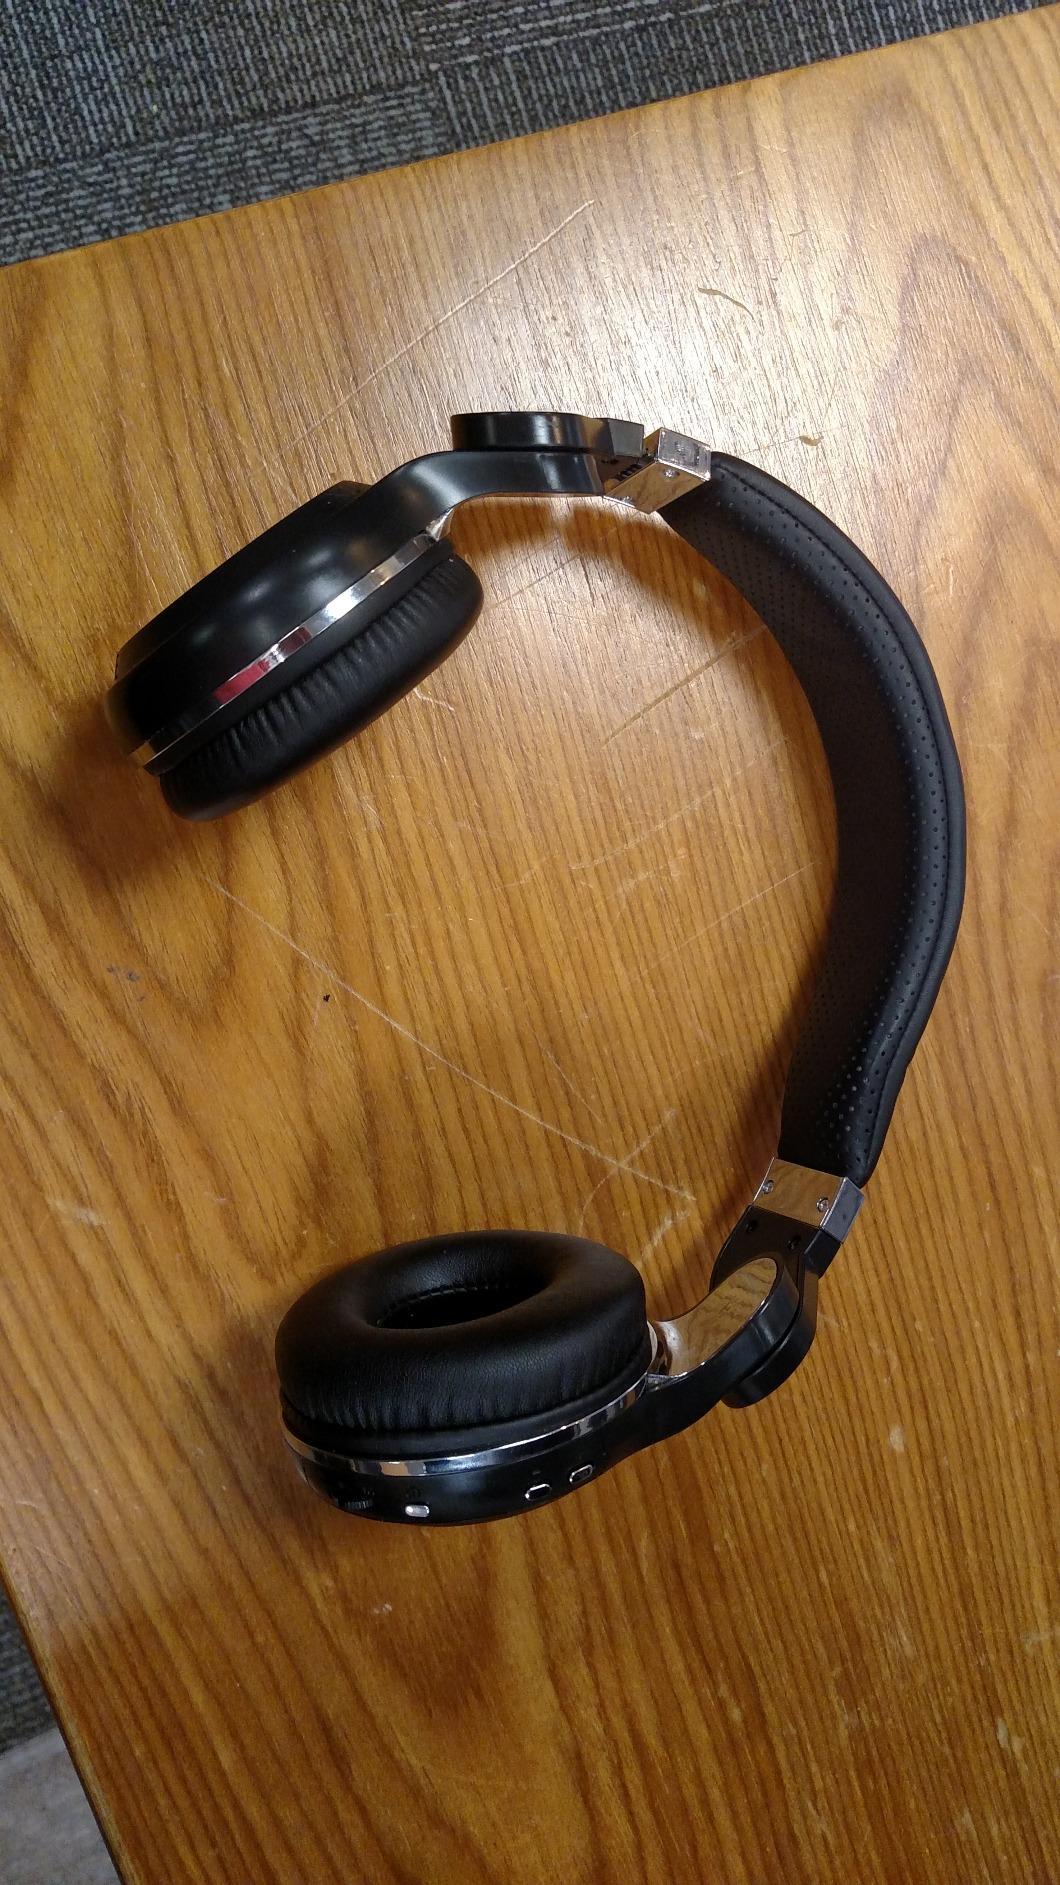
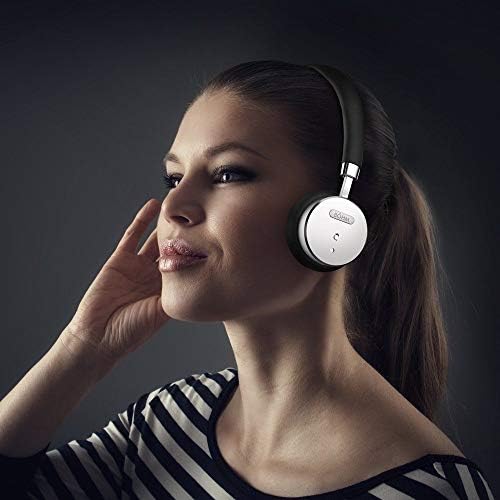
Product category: headphones
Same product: no